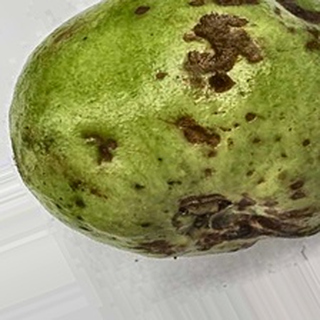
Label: guava_anthracnose